Georg Wassilko von Serecki

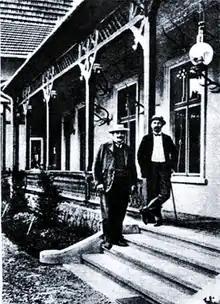
President Prince Hohenlohe (r.) and Governor of Bukovina, Count Georg Wassilko, at Berhometh Castle in 1904

The Baron became a member of the Bukovina Diet and on 8 March 1895 he was elected to the Imperial Council (Reichsrat), as successor of Baron Victor Styrcea (until 1904). During this time he joined the "Hohenwart Club". Then he founded in Vienna, together with George Popovici, Baron Alexander Hurmuzachi and other Romanian parliamentarians the "Clubul Parlamentar Român" within the Imperial Council, and was elected as vice-president.